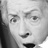
Emotion: surprise